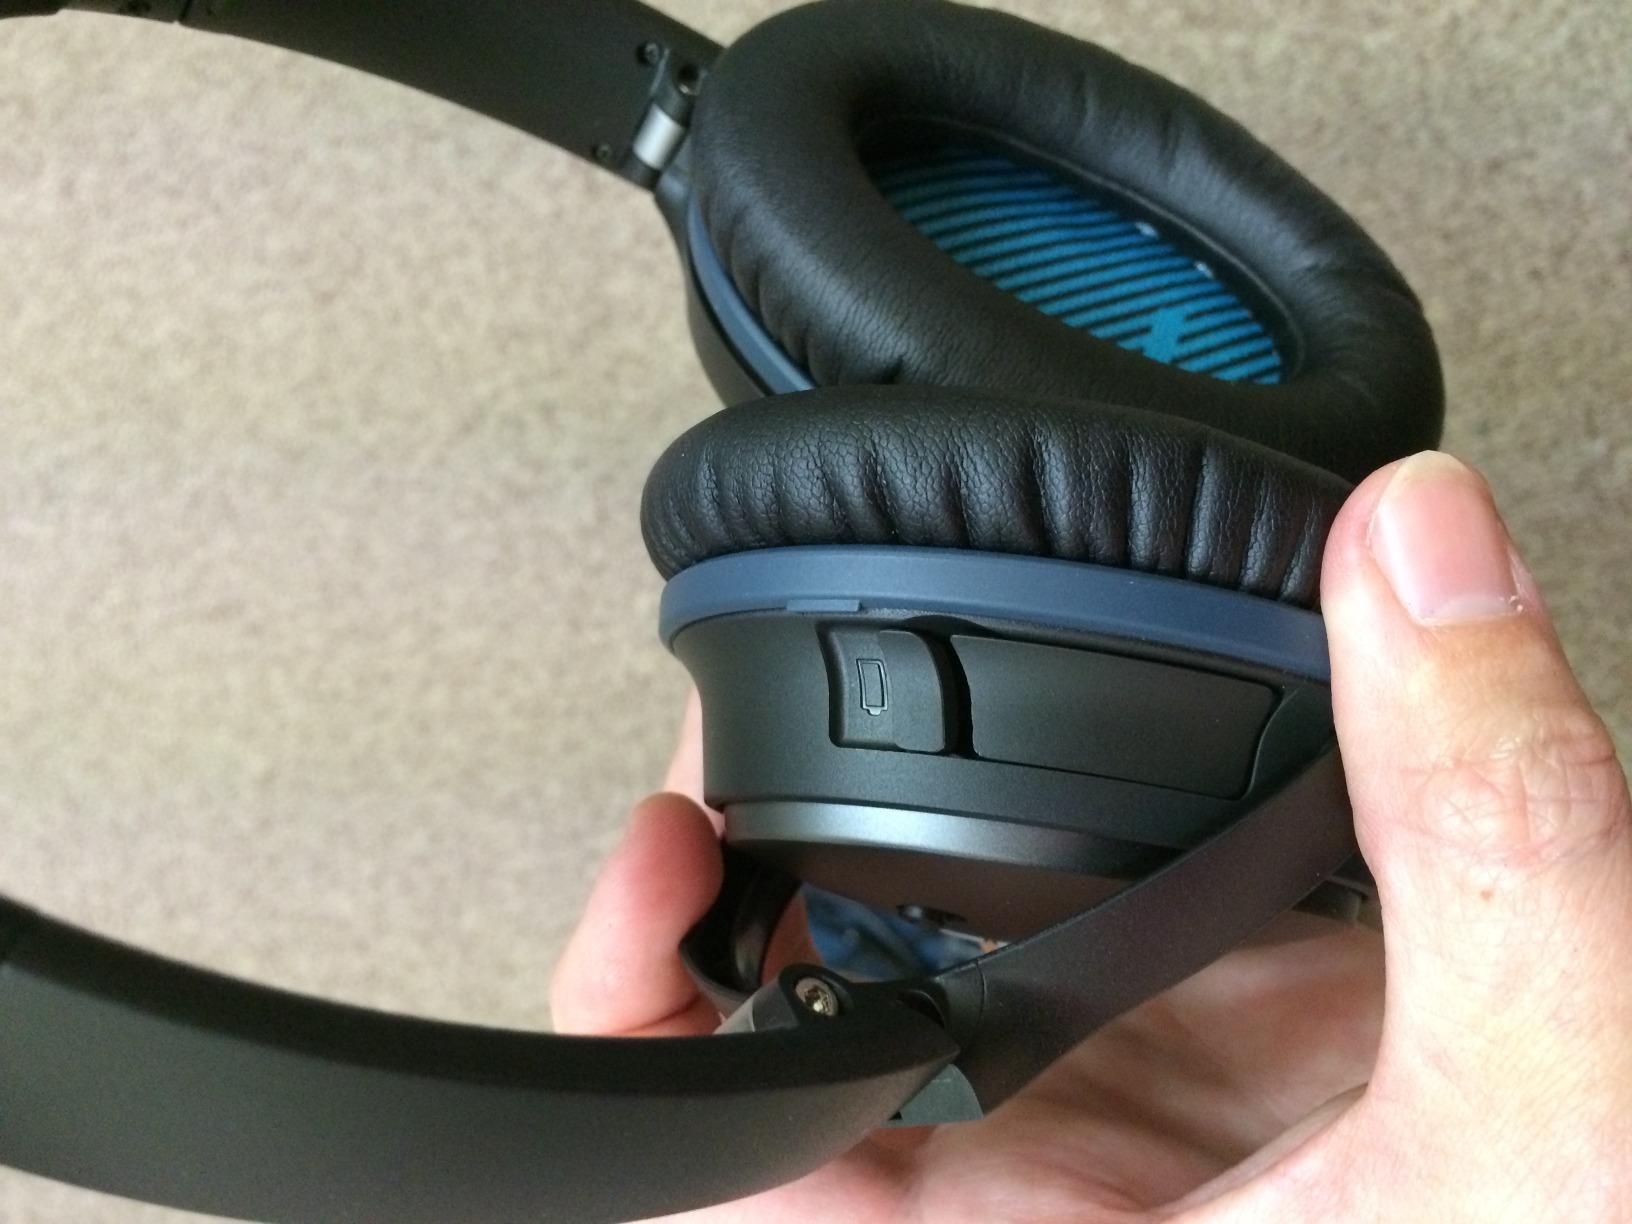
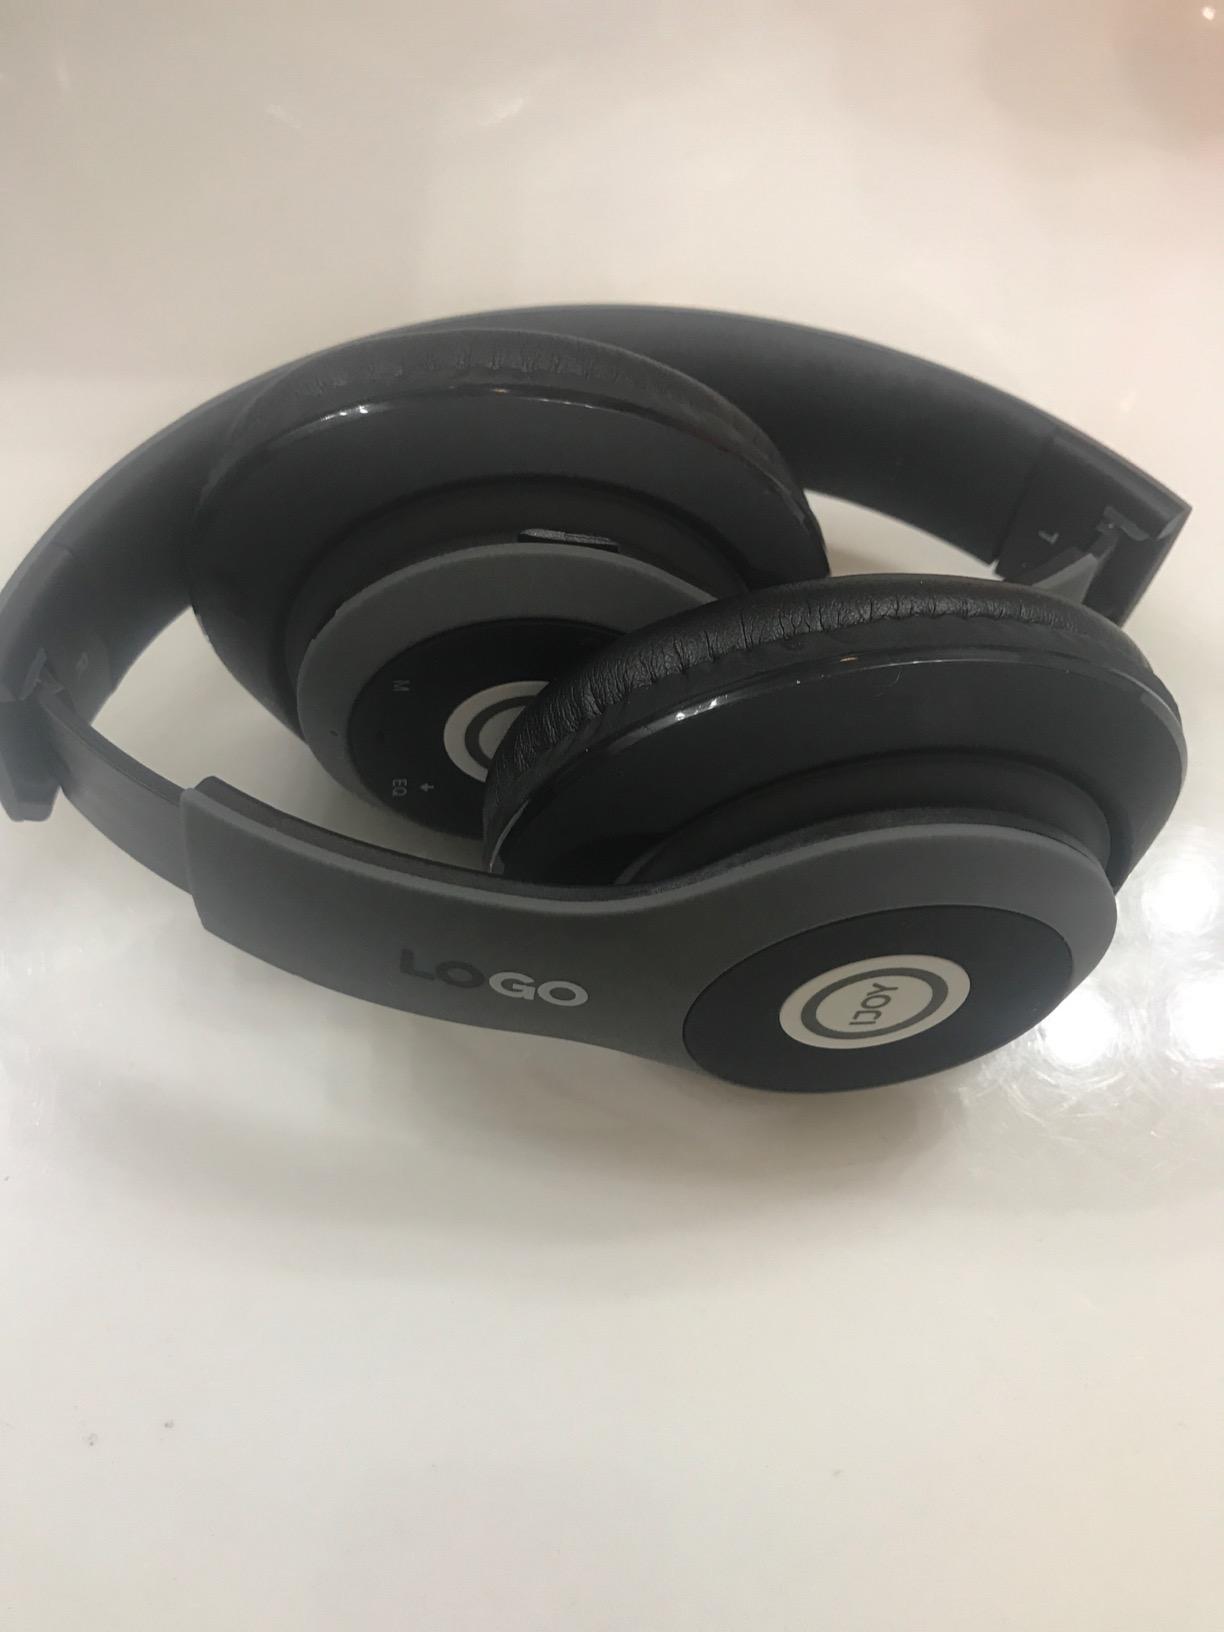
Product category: headphones
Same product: no